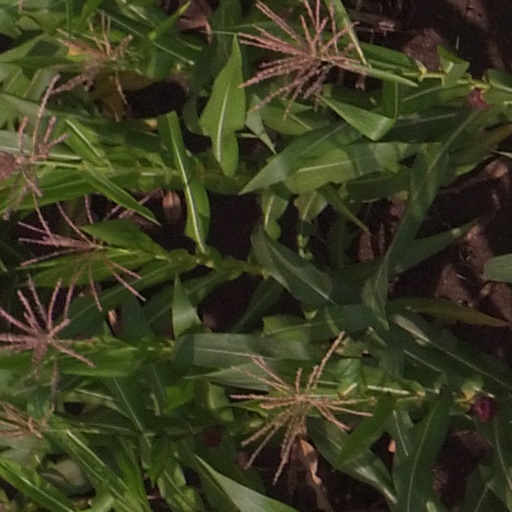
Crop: maize; corn